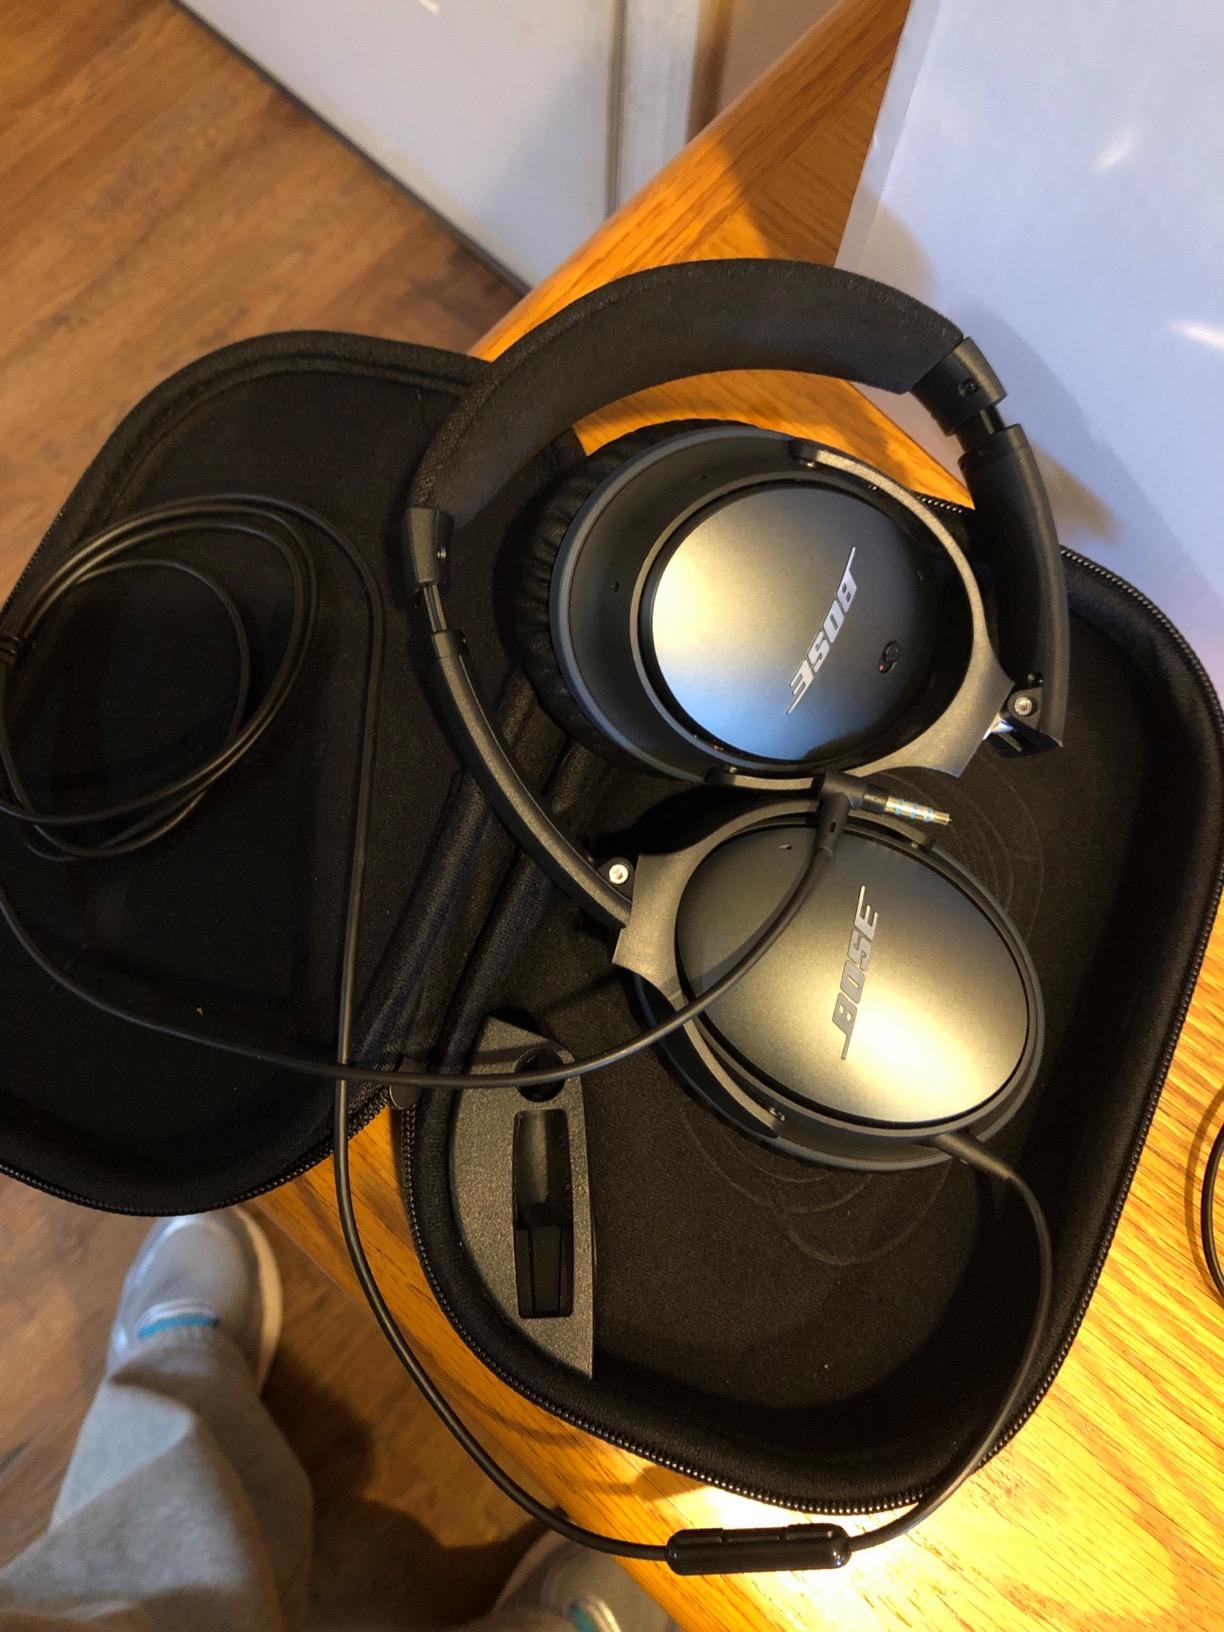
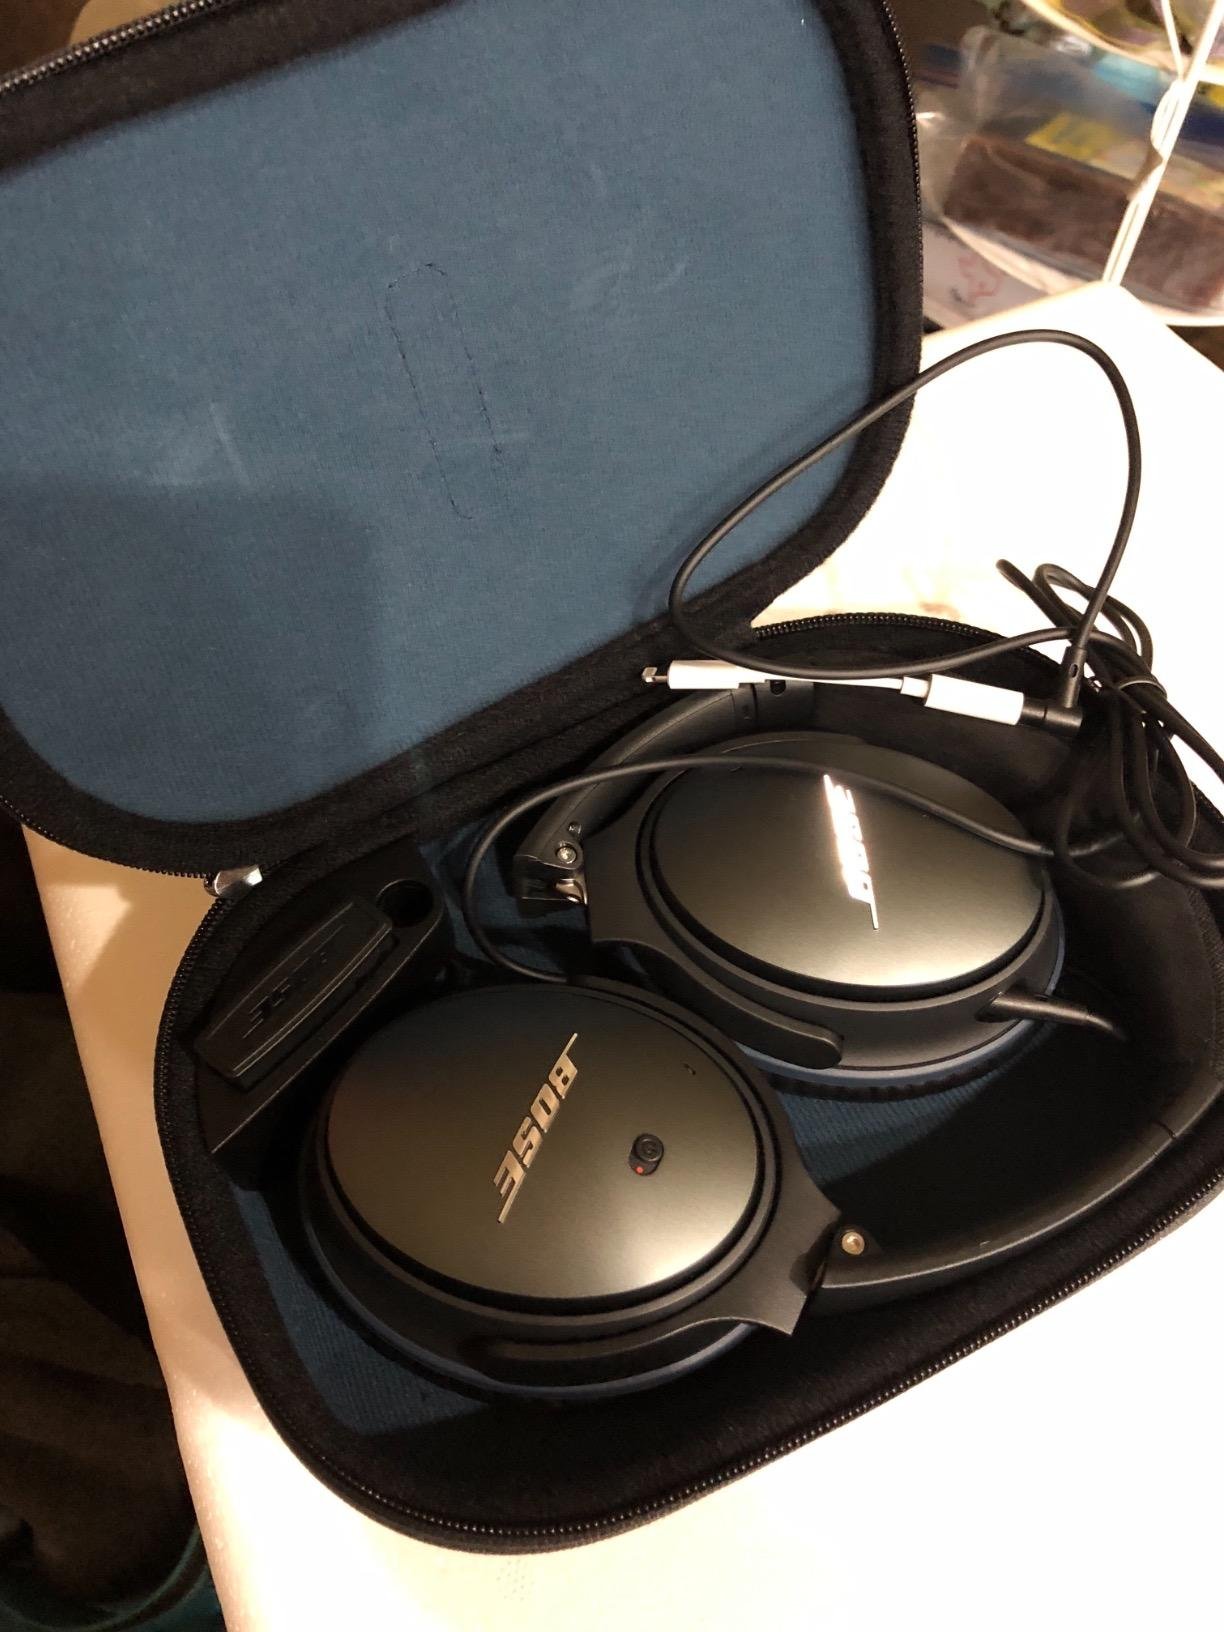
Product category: headphones
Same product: yes